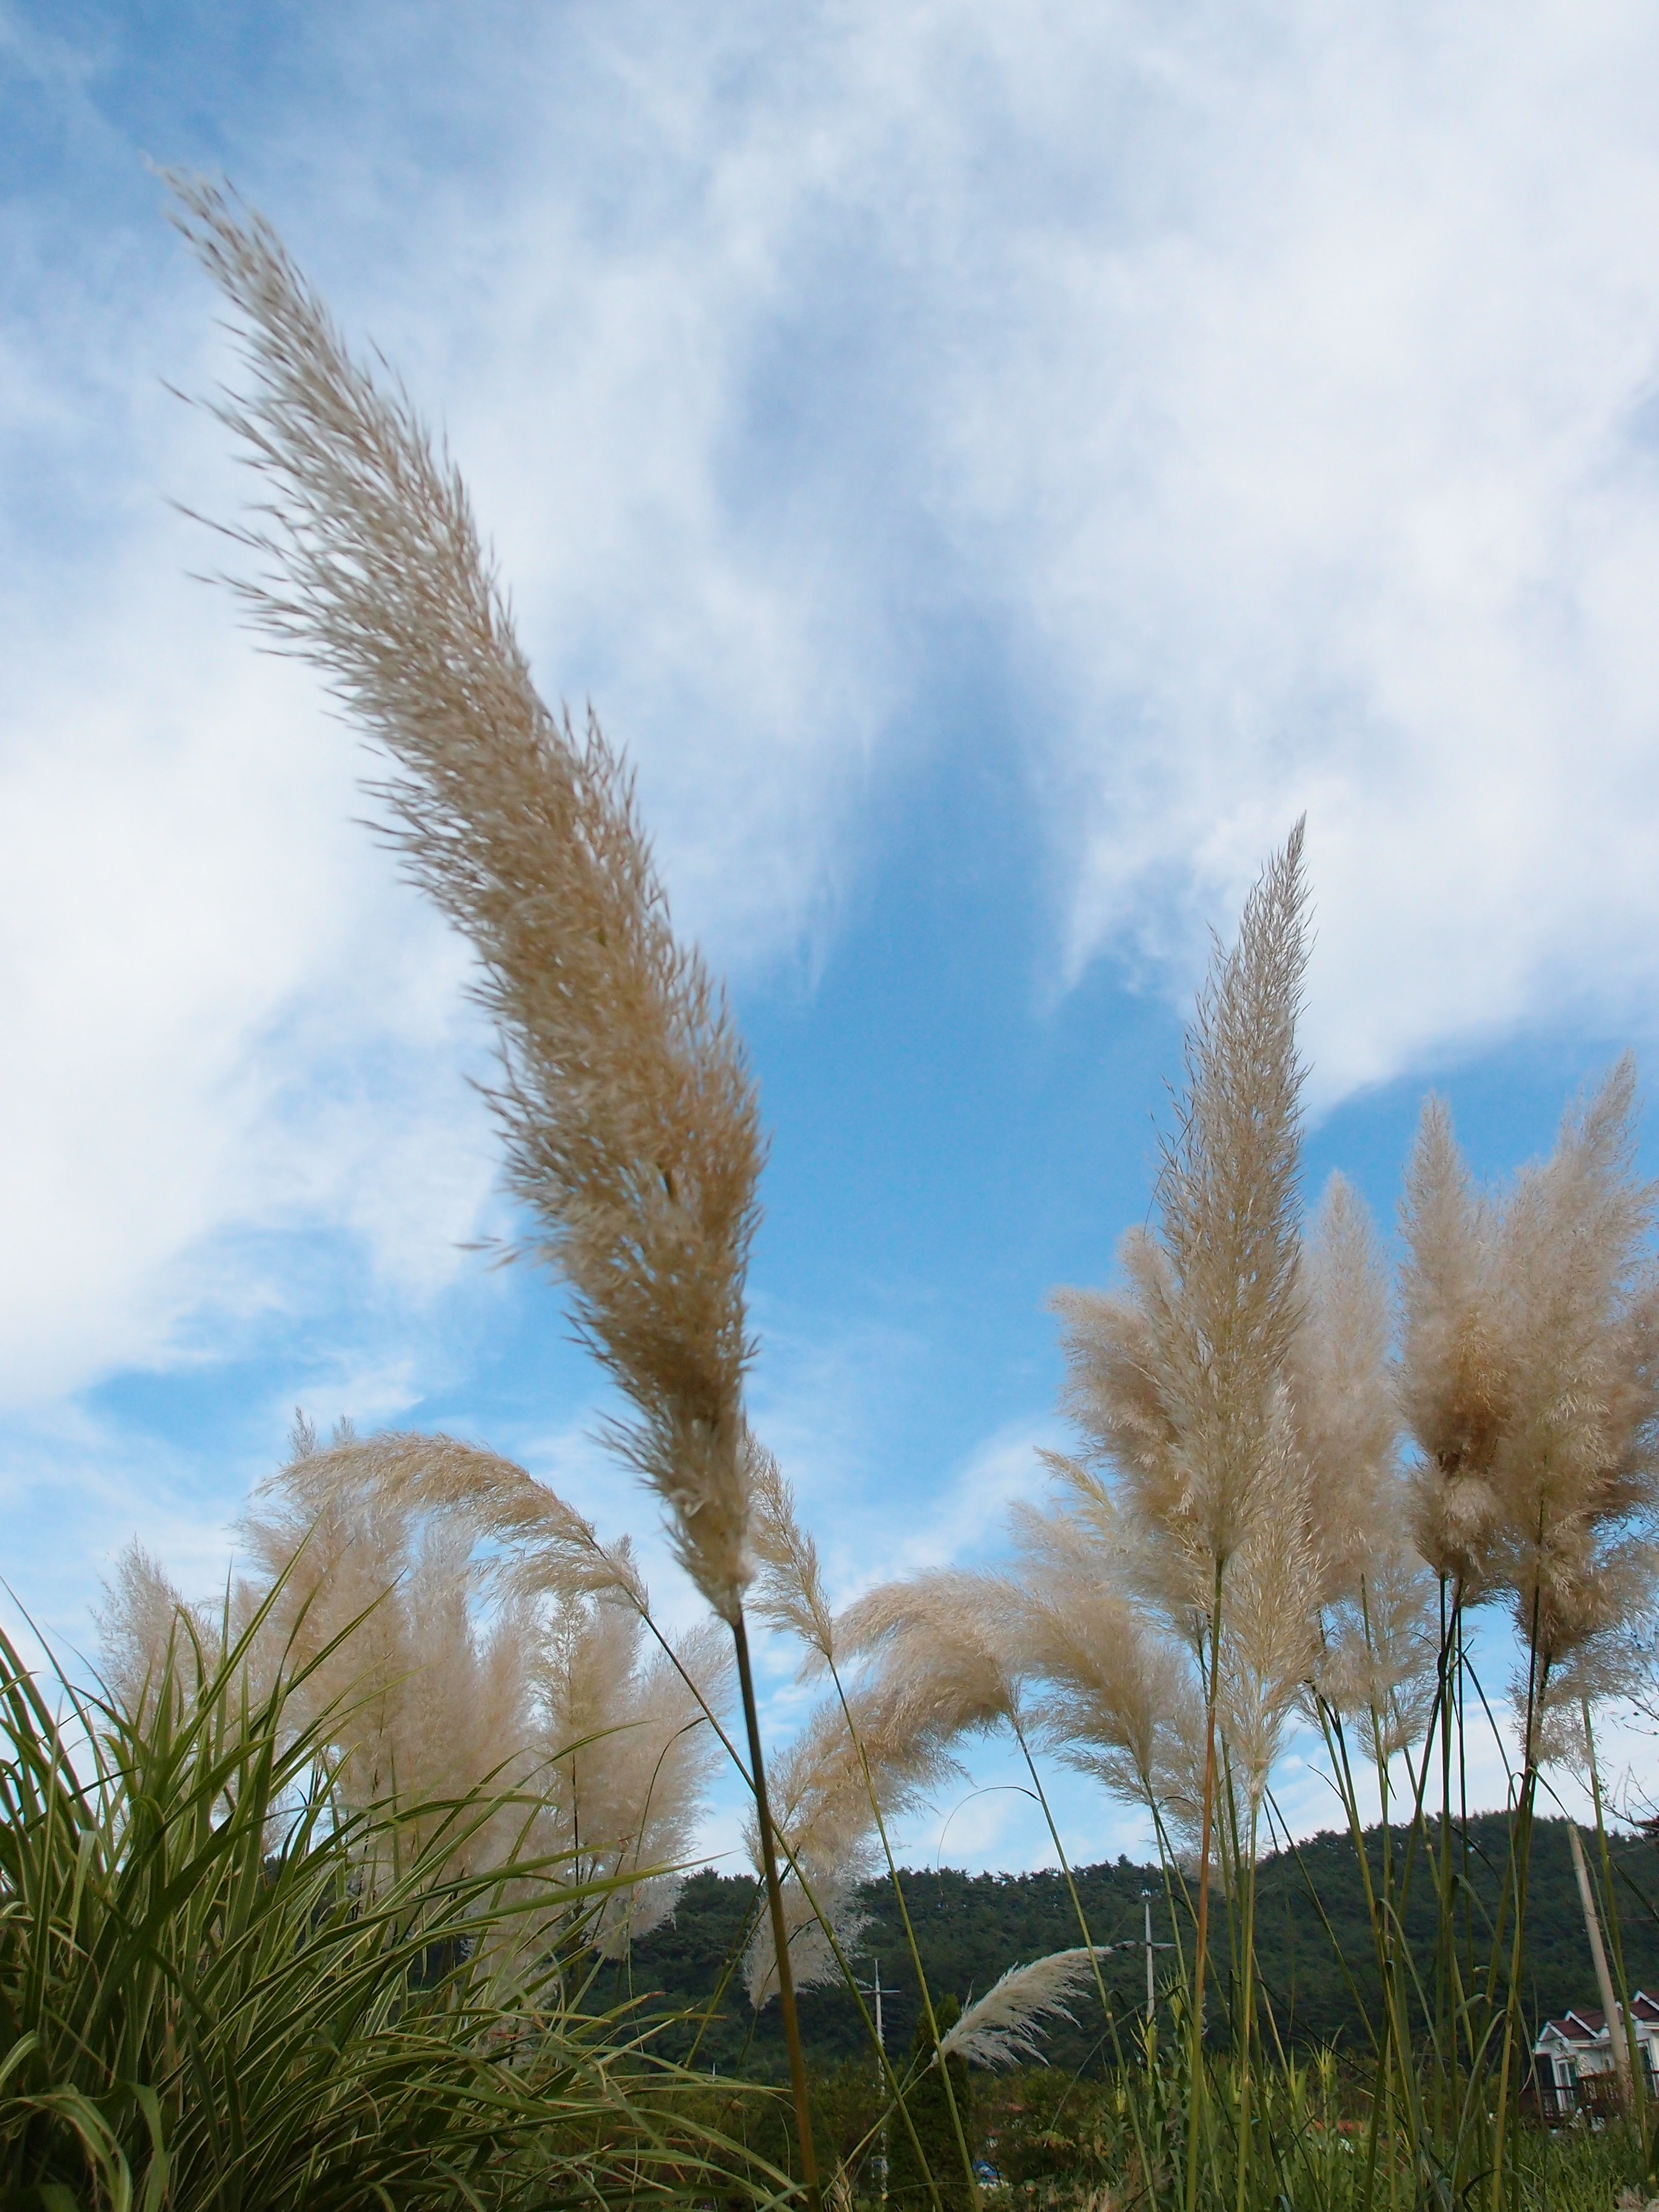
tree, nature, grass, cloud, plant, sky, field, sunlight, leaf, flower, wind, autumn, flora, plants, flowering plant, silver pool, grass family, woody plant, land plant, arecales